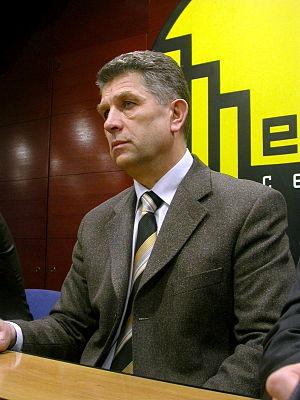
Sulejman Ugljanin est un homme politique serbe. Il est président du Parti d'action démocratique du Sandžak et ancien maire de la ville de Novi Pazar. Le 27 juillet 2012, il est élu ministre sans portefeuille dans le gouvernement d'Ivica Dačić ; le 2 septembre 2013, il est reconduit dans ses fonctions et chargé du développement durable des zones les moins développées.
Le Parti d'action démocratique du Sandžak est un parti politique serbe créé en 1996. Il a son siège à Novi Pazar et est dirigé par Sulejman Ugljanin, l'ancien maire de Novi Pazar.